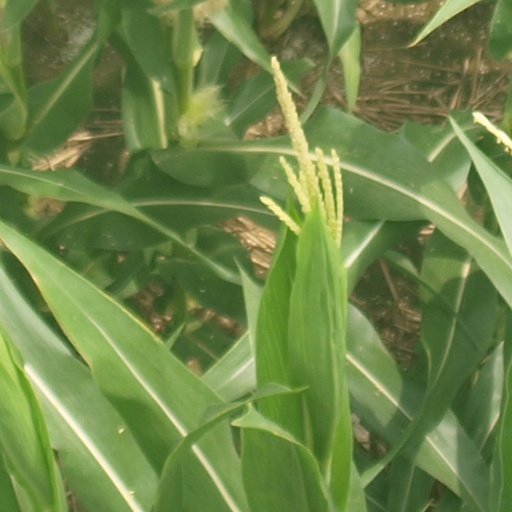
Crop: maize; corn